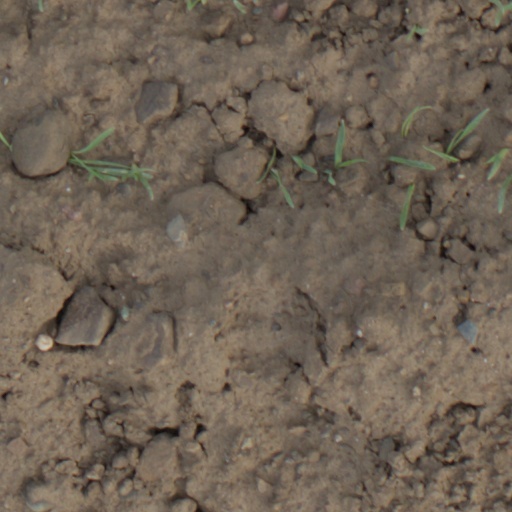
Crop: wheat